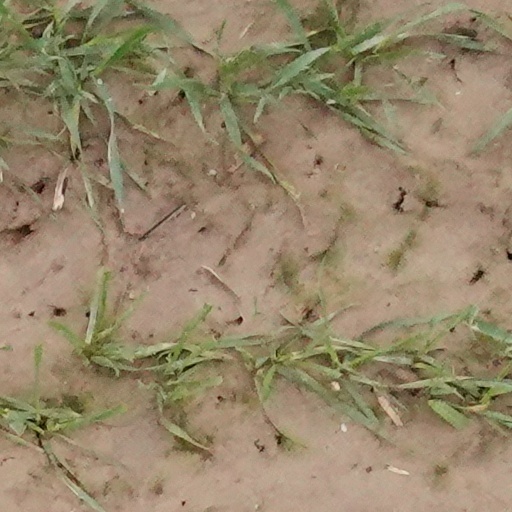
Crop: wheat